Punic building, Żurrieq

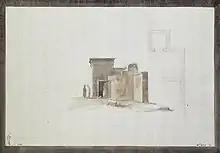
The other side of the building as drawn in the 1770s

The site consists of a well-preserved -high tower with a square plan topped by a cavetto cornice showing inspiration from ancient Egyptian architecture, along with some adjacent walls which are believed to have originally formed part of a larger building. Both the tower and the walls are constructed out of ashlar limestone masonry without mortar, with each block having dimensions of up to .